Ponta Grossa

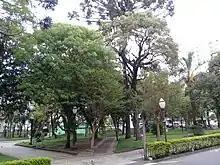
Barão do Rio Branco, central square more vegetated with remnants of "Araucaria angustifolia"

Native vegetation of Araucaria moist forests is also found, in total there are 23,500 ha, being therefore the largest natural ecosystem found in the area. Until the Pleistocene was dominated a drier climate that assists the presence of fields, however, as the climate began to become wetter at the end of the geological period and so it was advanced appearing mainly near ciliary or gallery forests (such as those found near the Cara-Cará River or Olarias Arroyo and in municipal conservation units such as Boca da Ronda and Chácara Dantas) and around springs and slopes of the escarpment. One of the largest areas of forest is located in the District of Guaragi. It could have expanded more, but delayed by the fires (in some situations generating the "tiguera", then "capoeira" and in its last stage the "campo sujo," in English":" "dirty field", subtype of undergrowth) which was replaced by other phases of fields. Despite the predominance of "Araucaria angustifolia", other species of arboreal species are found. However, the symbolic species of Paraná is the one that reached its climax. Among the other species found are imbuia, types of cinnamon, monjoleiro, cedar, guabiroba and bravo pine. Tapexengui, fumo bravo, red scarlet and pau cigarra are found below the canopy. Wildwood was drastically reduced by deforestation as well as by the use of wood until around the 1950s. Such use was replaced by exotic species such as "Pinus elliottii". Over time, there was a feedback policy on the amount spent for replanting forests. Although araucarias often appear in the gallery forests in extremely humid areas the tree does not develop, and then emerges xaxins and samambais as found in the Serra do Mar among other species. In the district of Itaiacoca there is an influence of the Atlantic Forest, reducing the amount of native conifer in opposition to the increase of sapopema and imbuia, more similar to that found in the vicinity of the capital of Paraná.